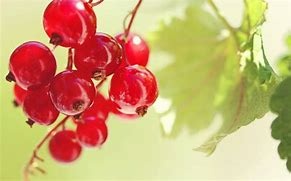
Label: redcurrant